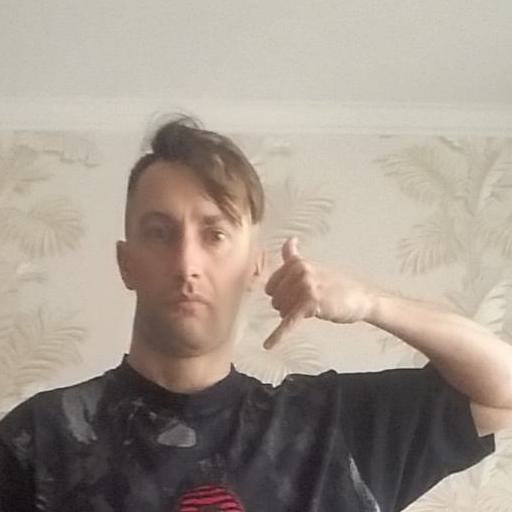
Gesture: call